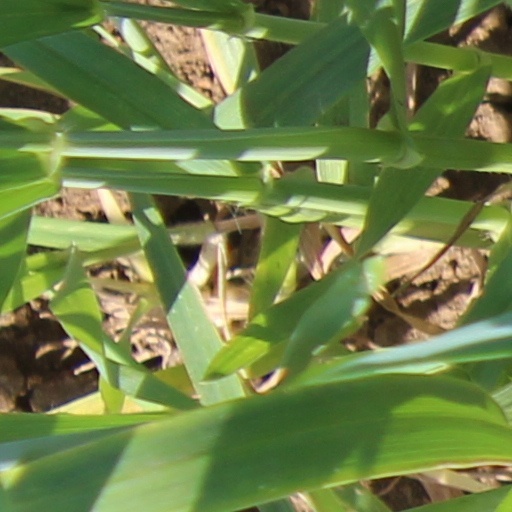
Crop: wheat